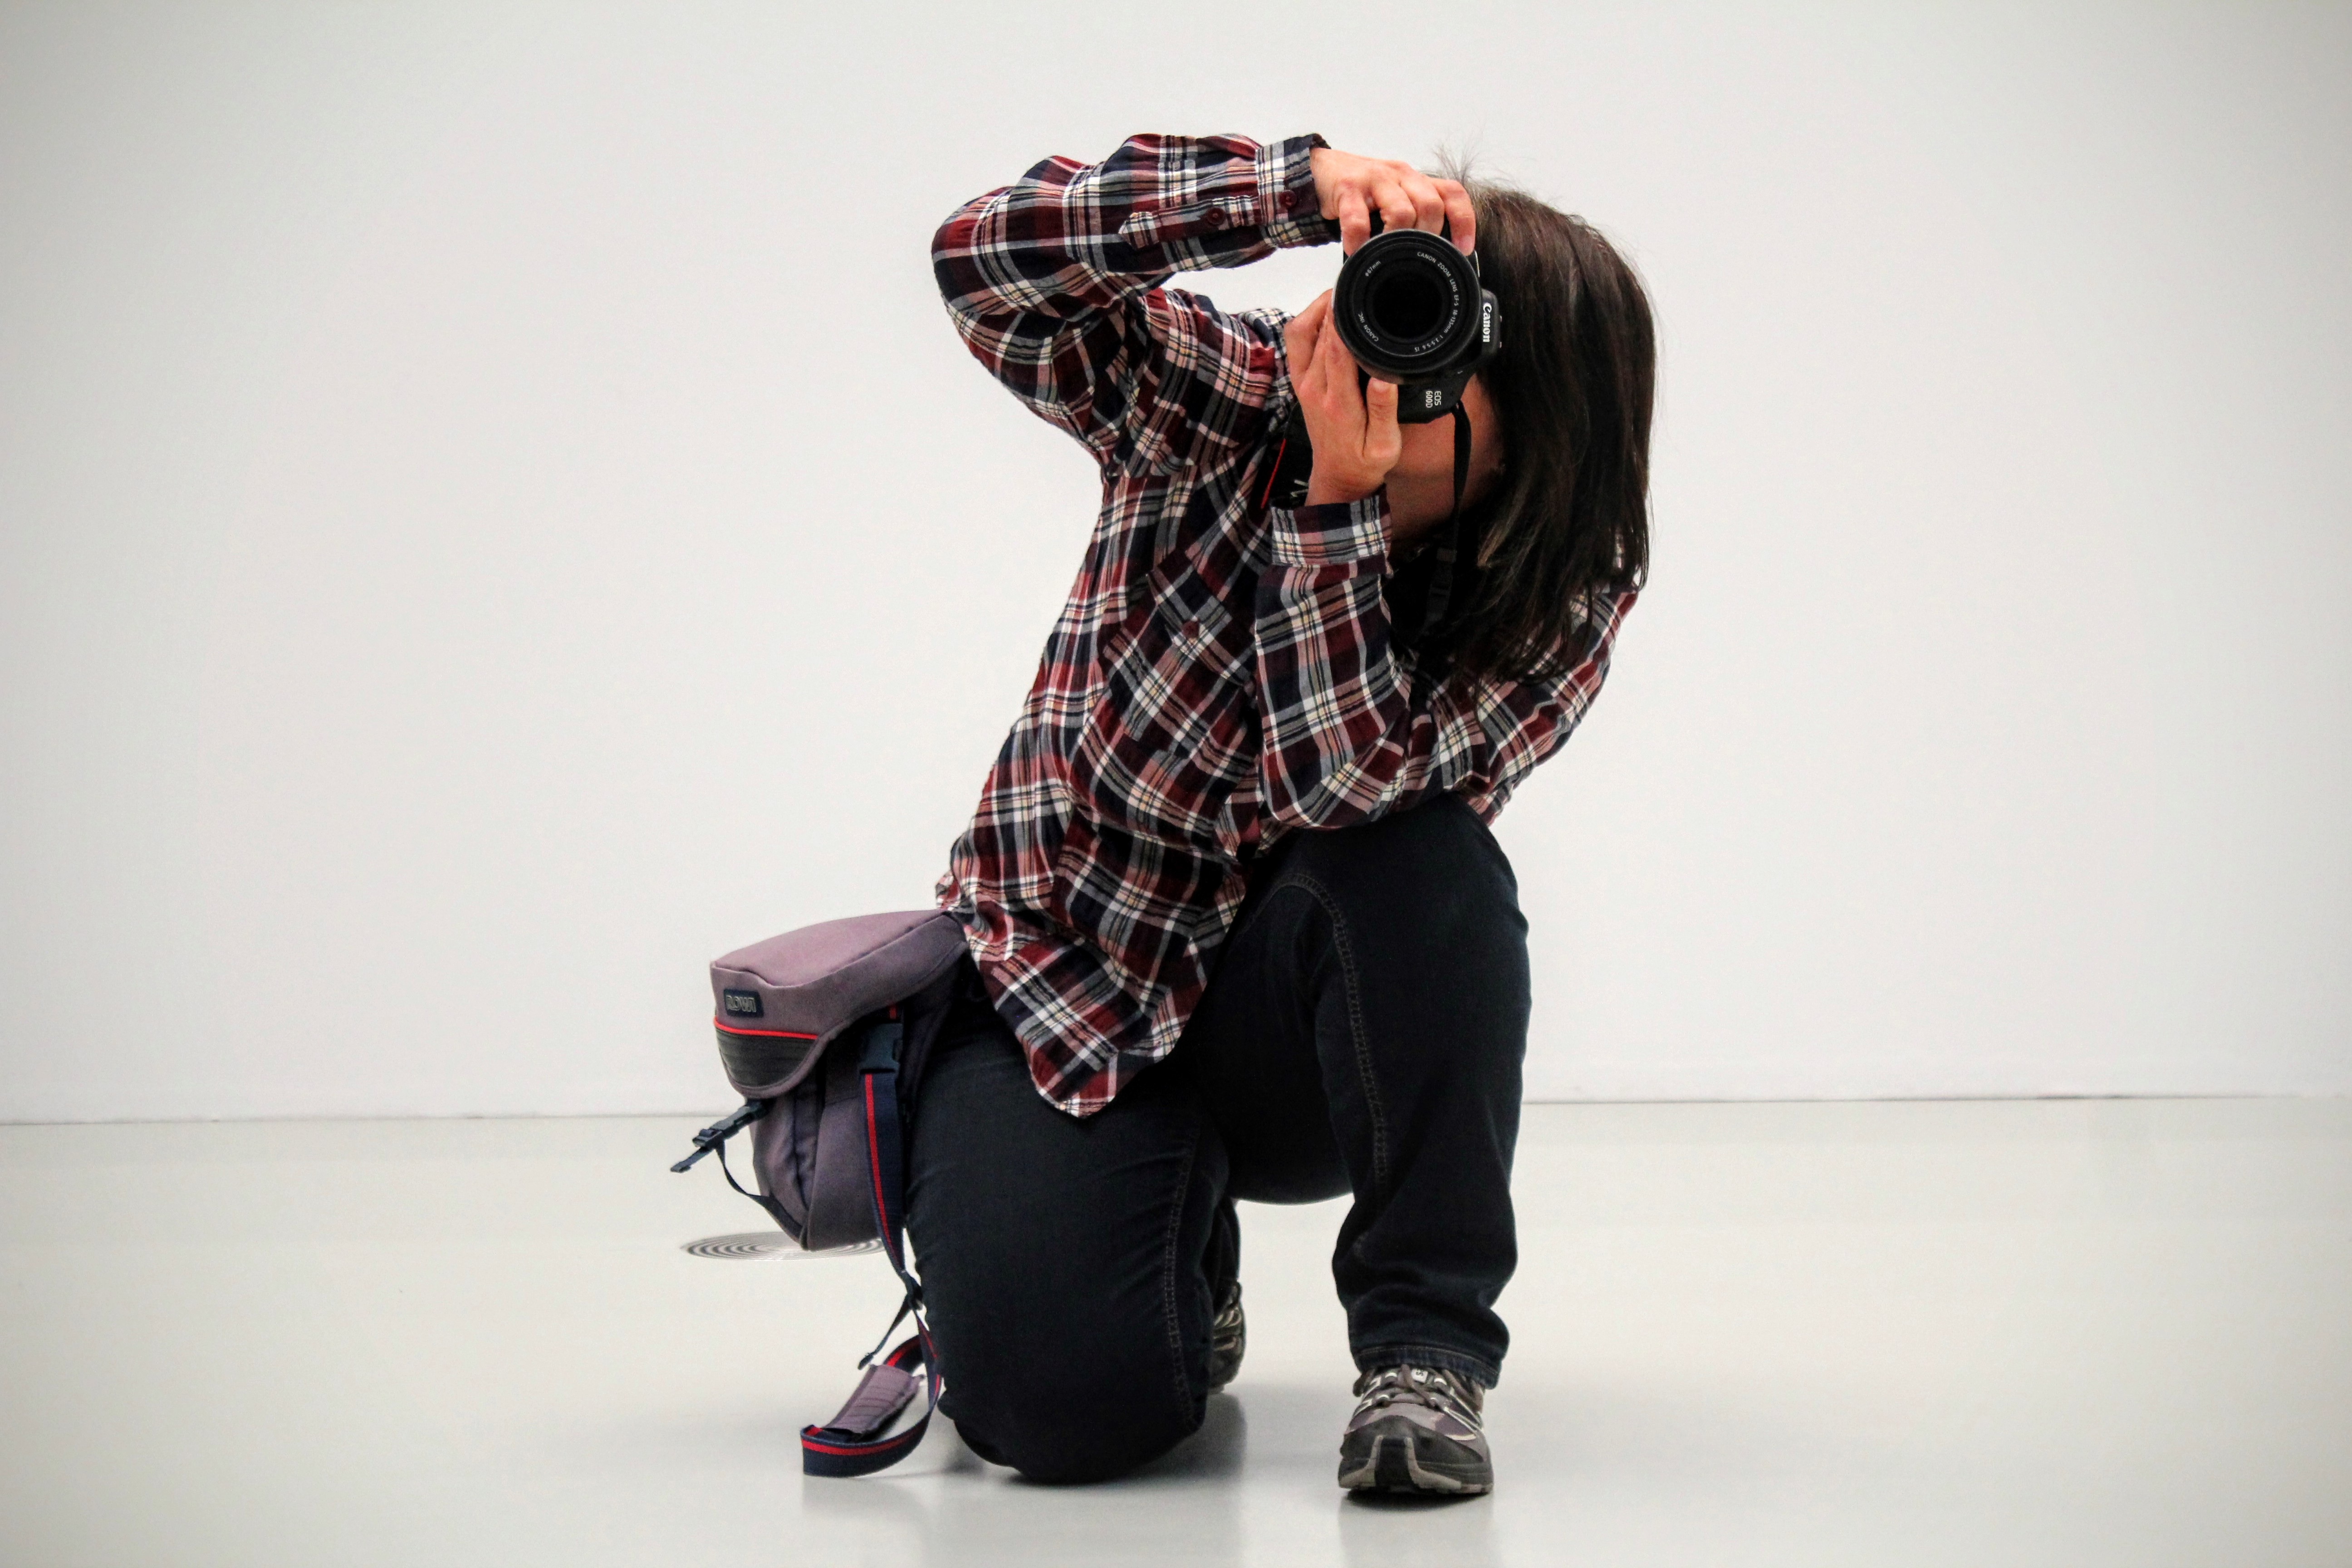
shoe, camera, photography, photographer, female, dance, pattern, model, spring, red, lens, fashion, clothing, black, dress, design, runway, footwear, photograph, pose, beauty, photo shoot, take a snapshot